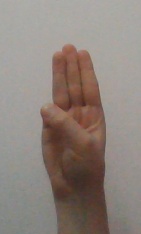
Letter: thaa